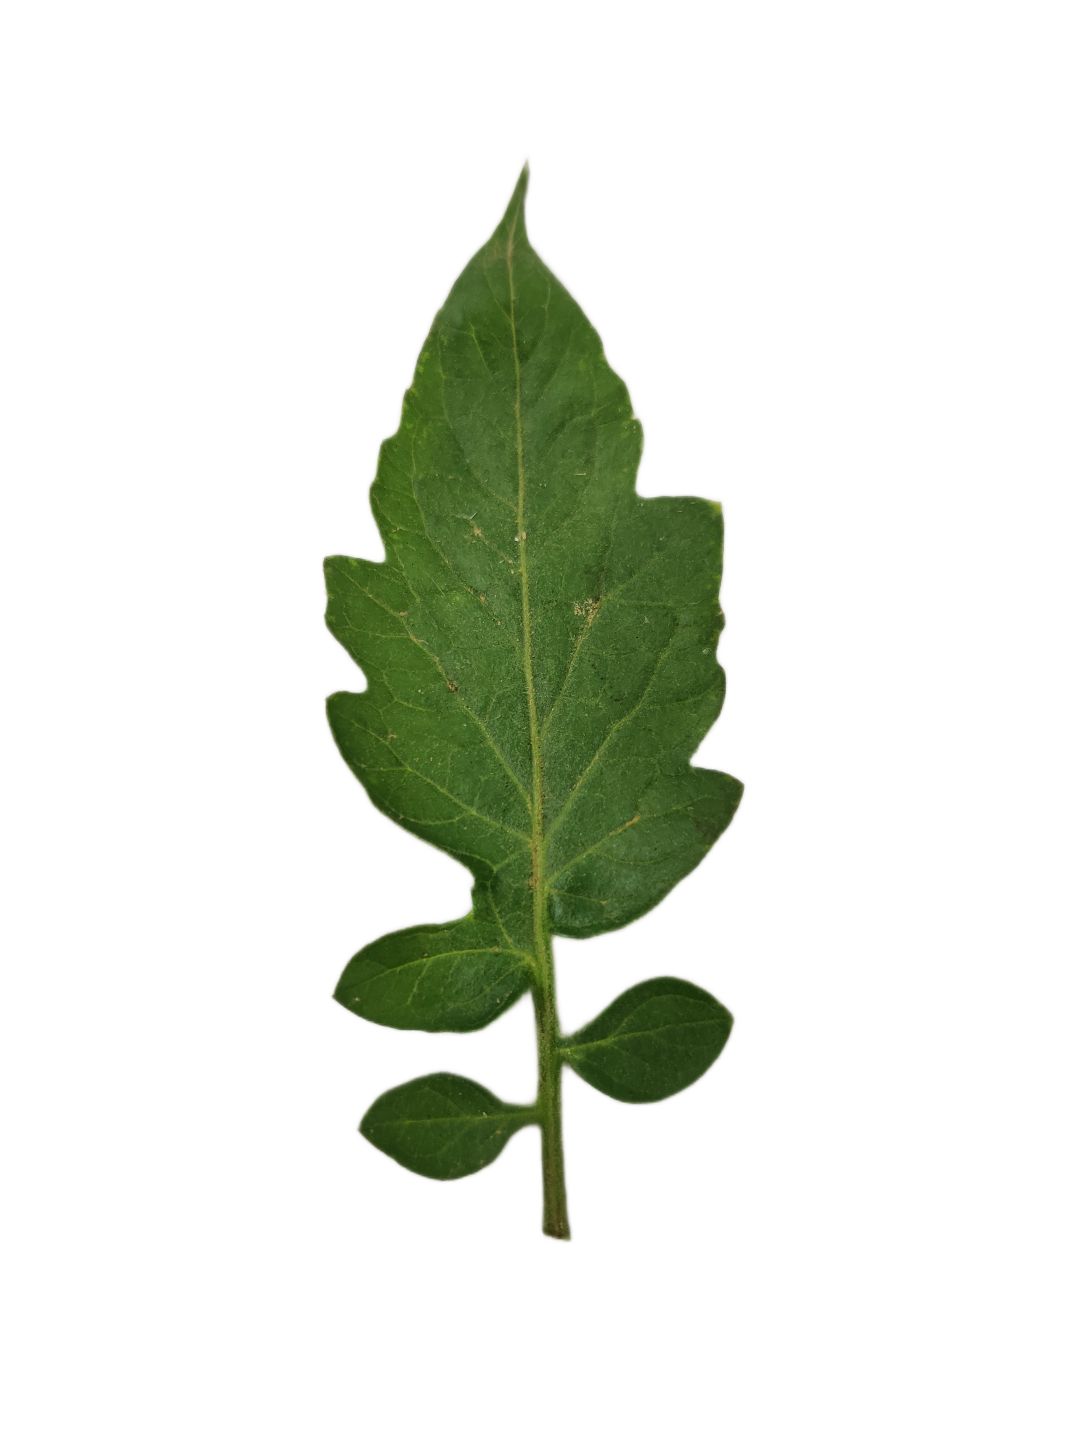
Crop: Tomato
Label: Healthy